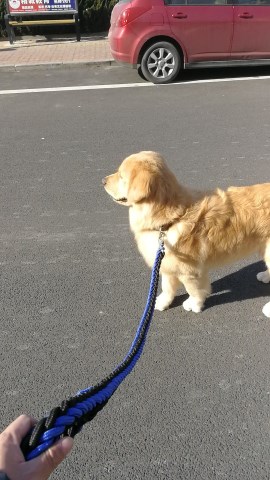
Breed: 5355-n000126-golden_retriever